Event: Nepal Earthquake
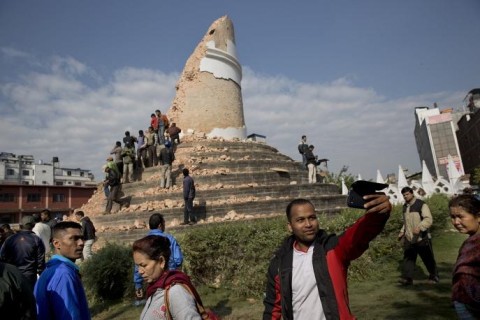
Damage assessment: damage